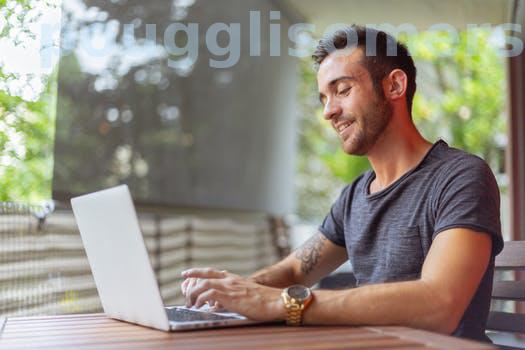
Label: Watermark